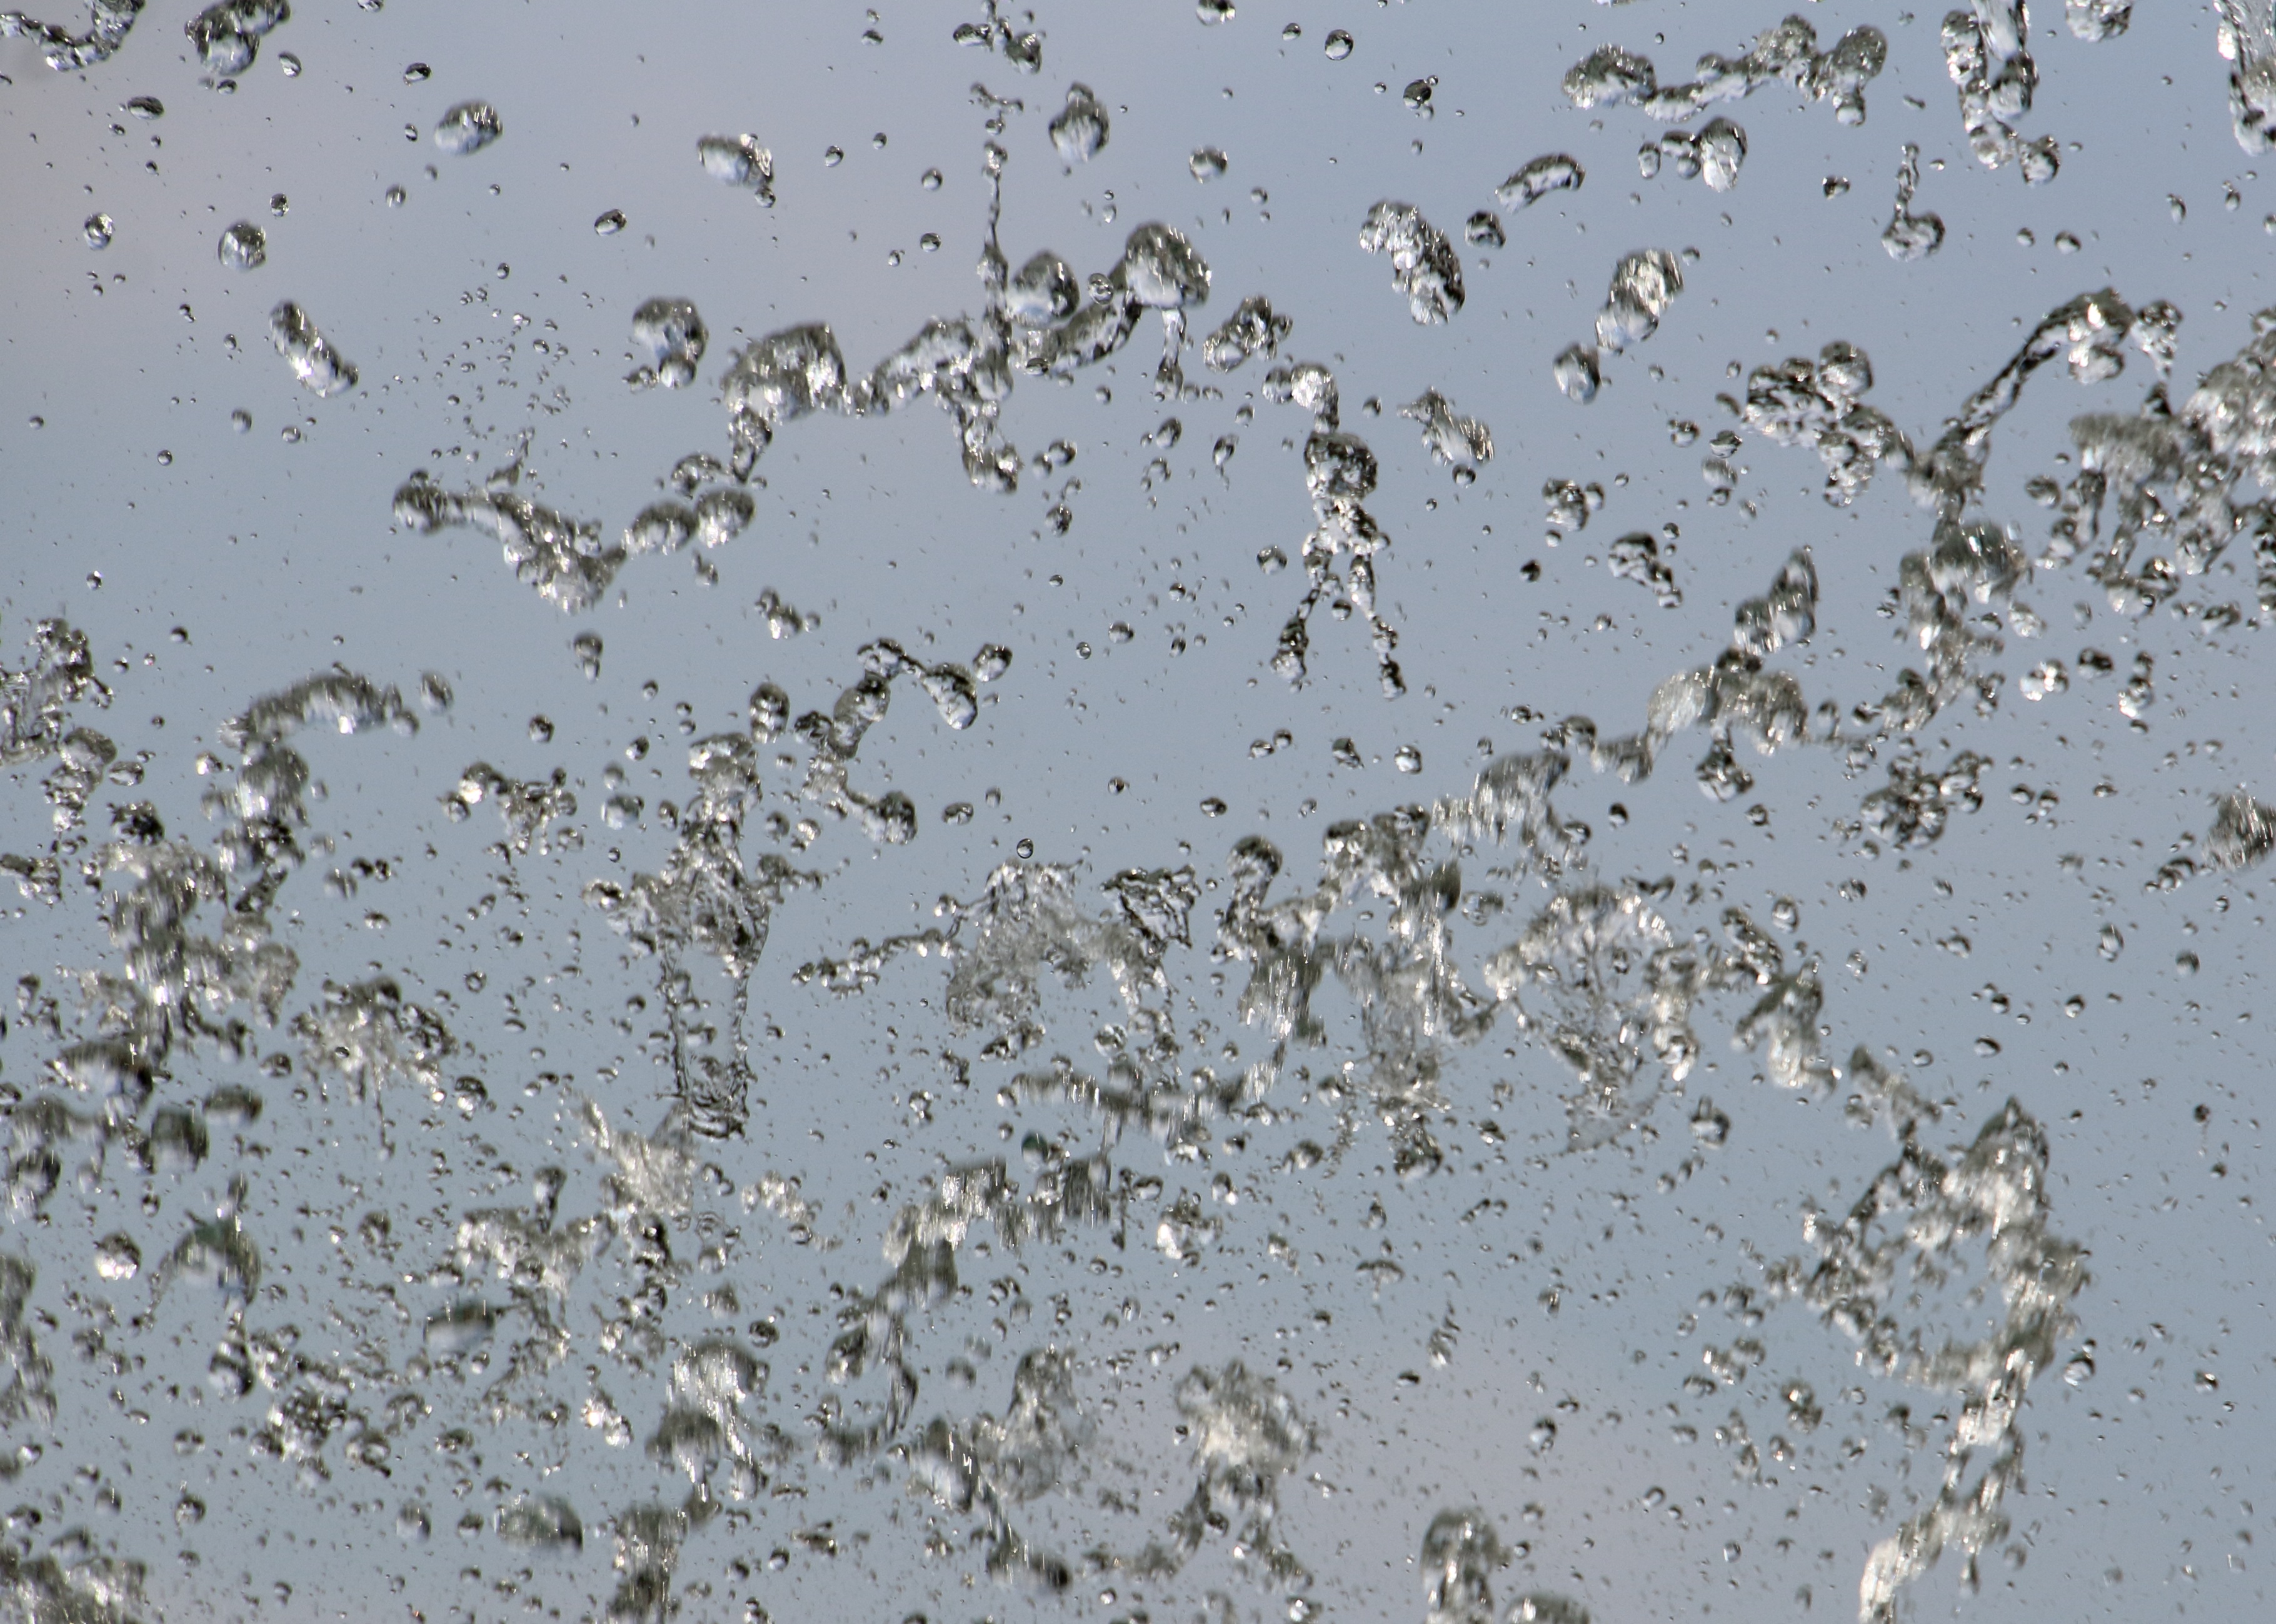
water, sand, branch, flock, asphalt, ice, splash, soil, material, fountain, drops, moment, freezing, margaret island